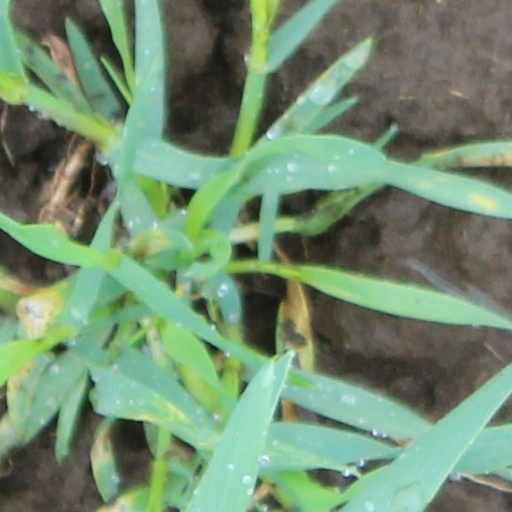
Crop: wheat